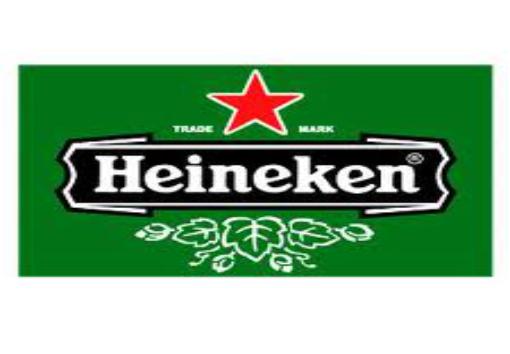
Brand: Heineken
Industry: Food